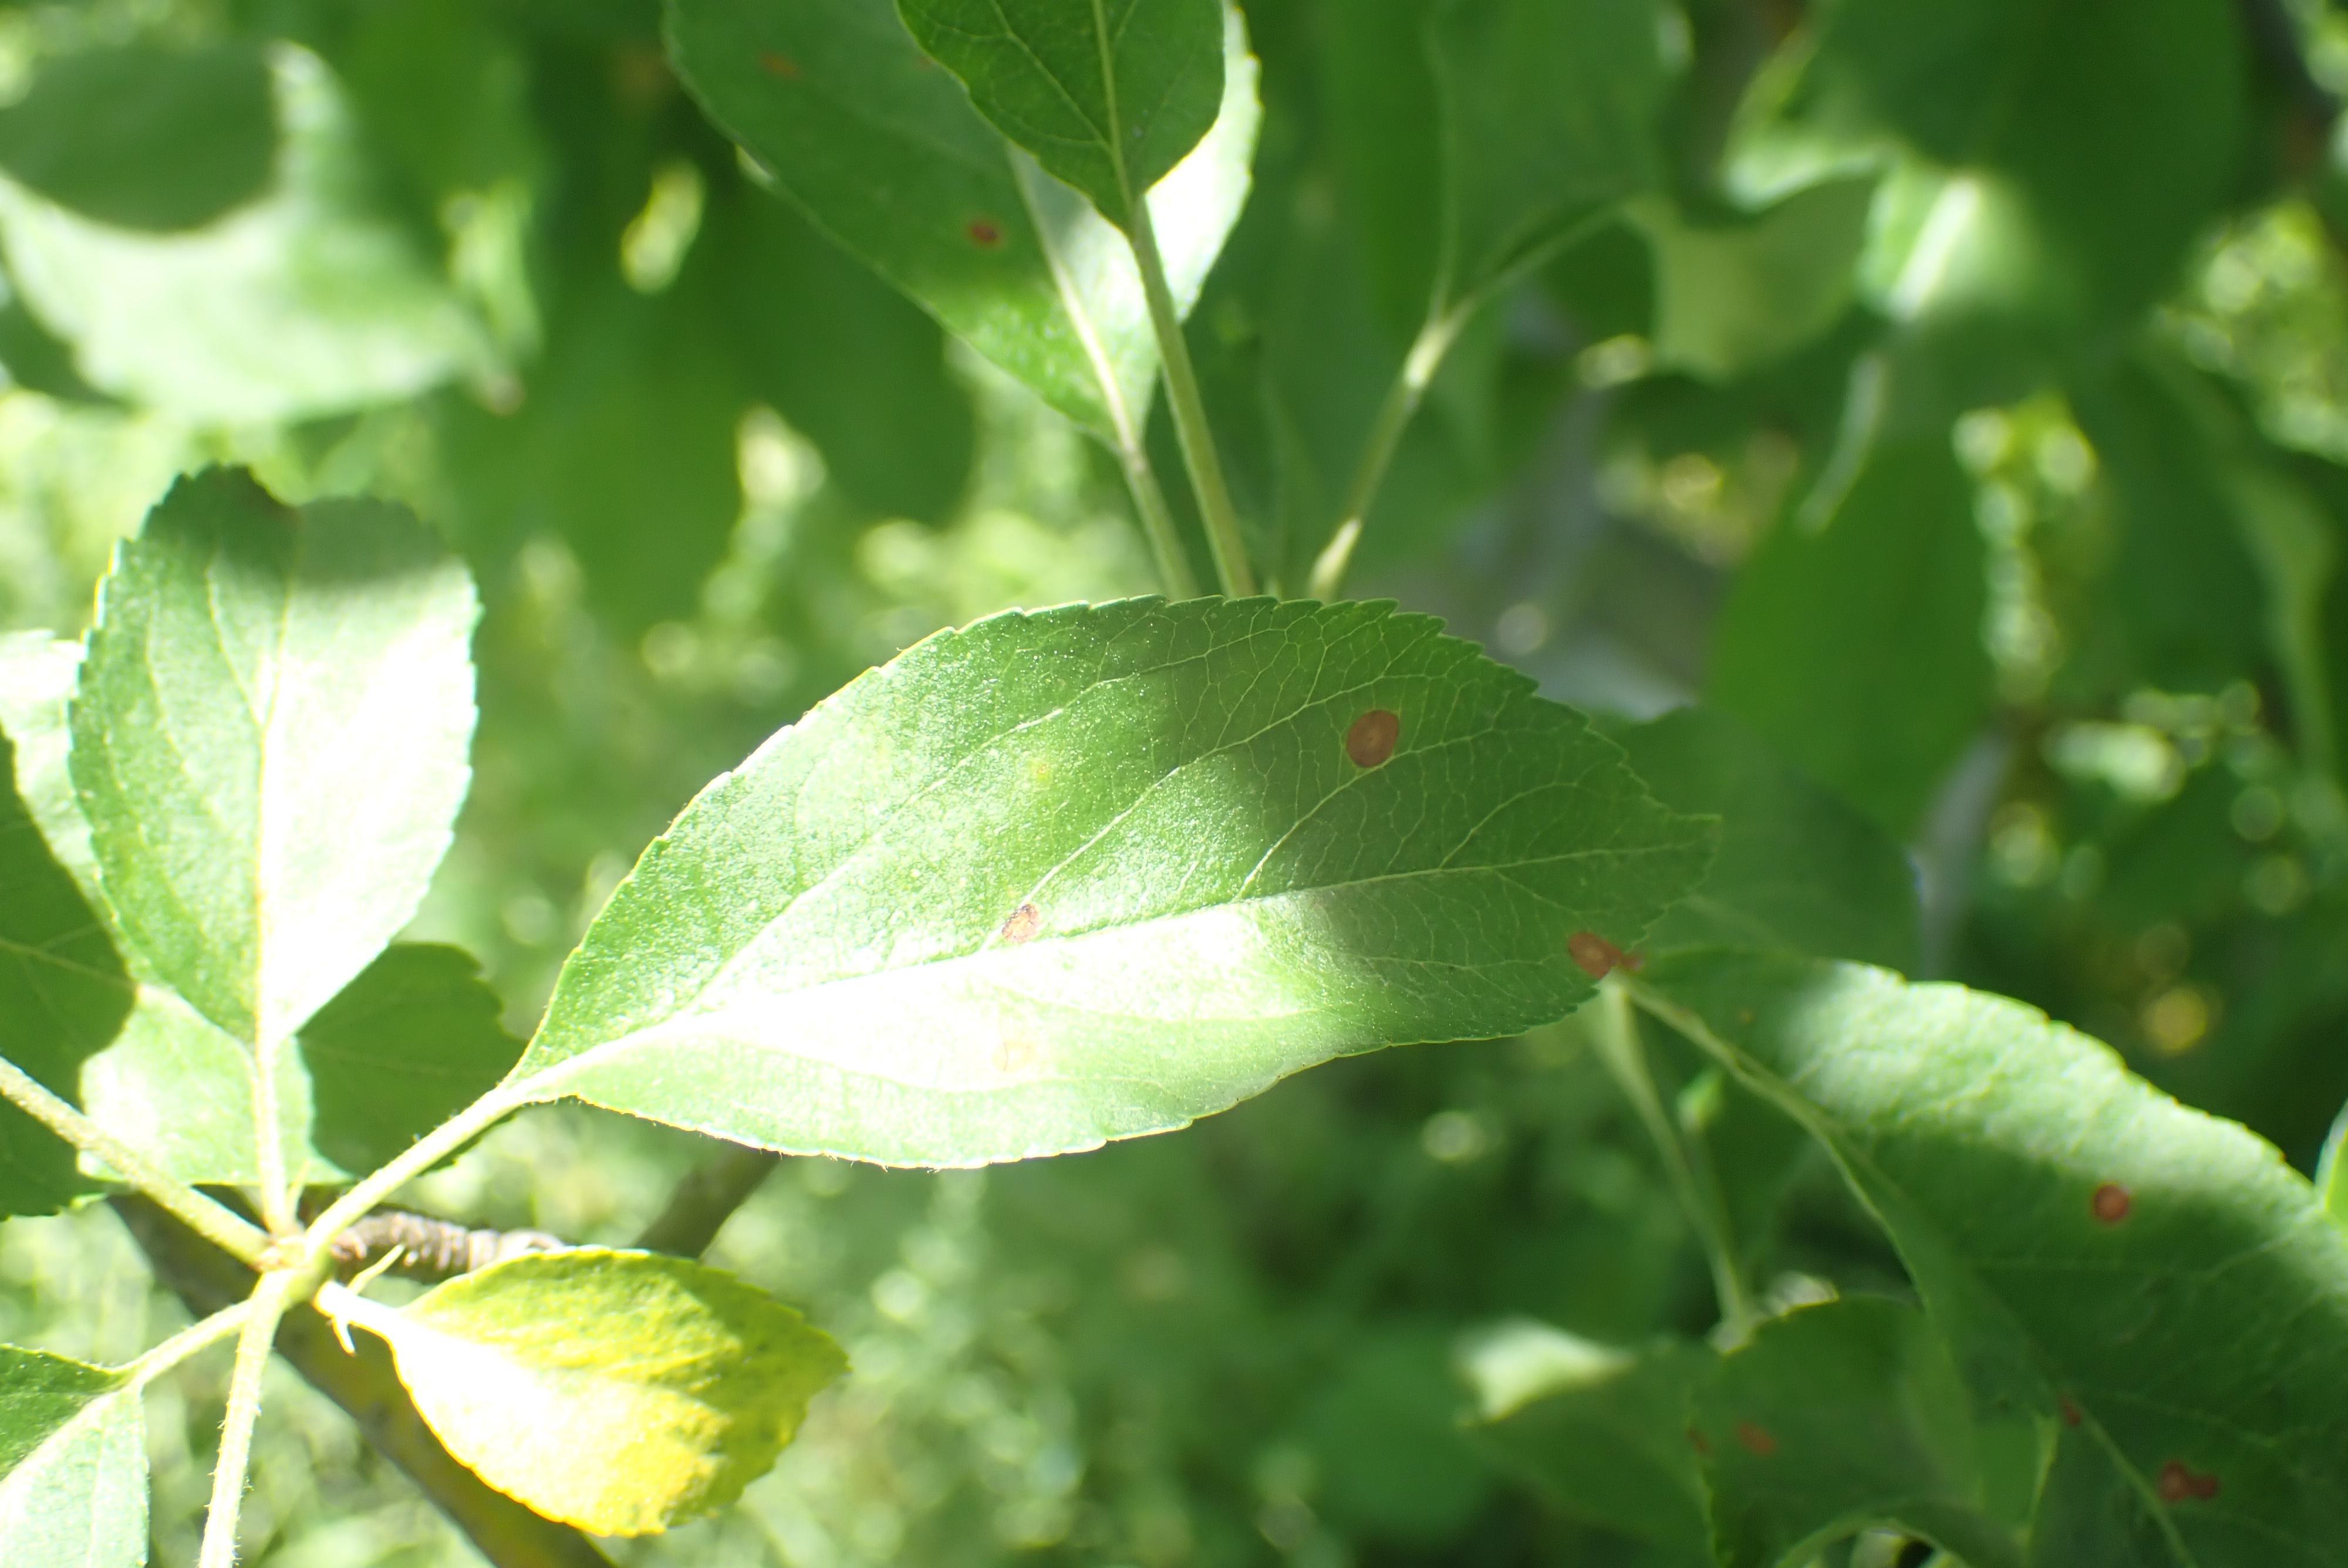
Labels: frog_eye_leaf_spot